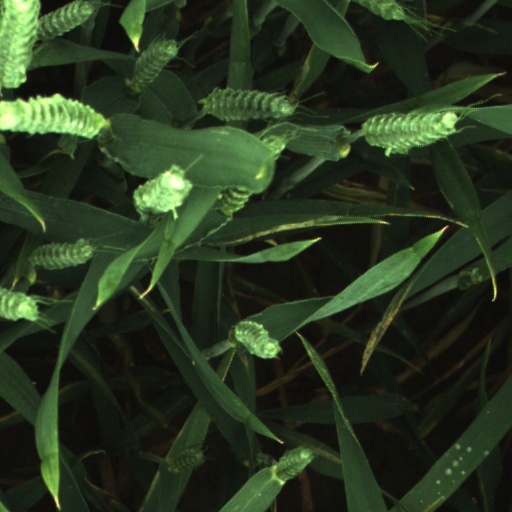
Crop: wheat